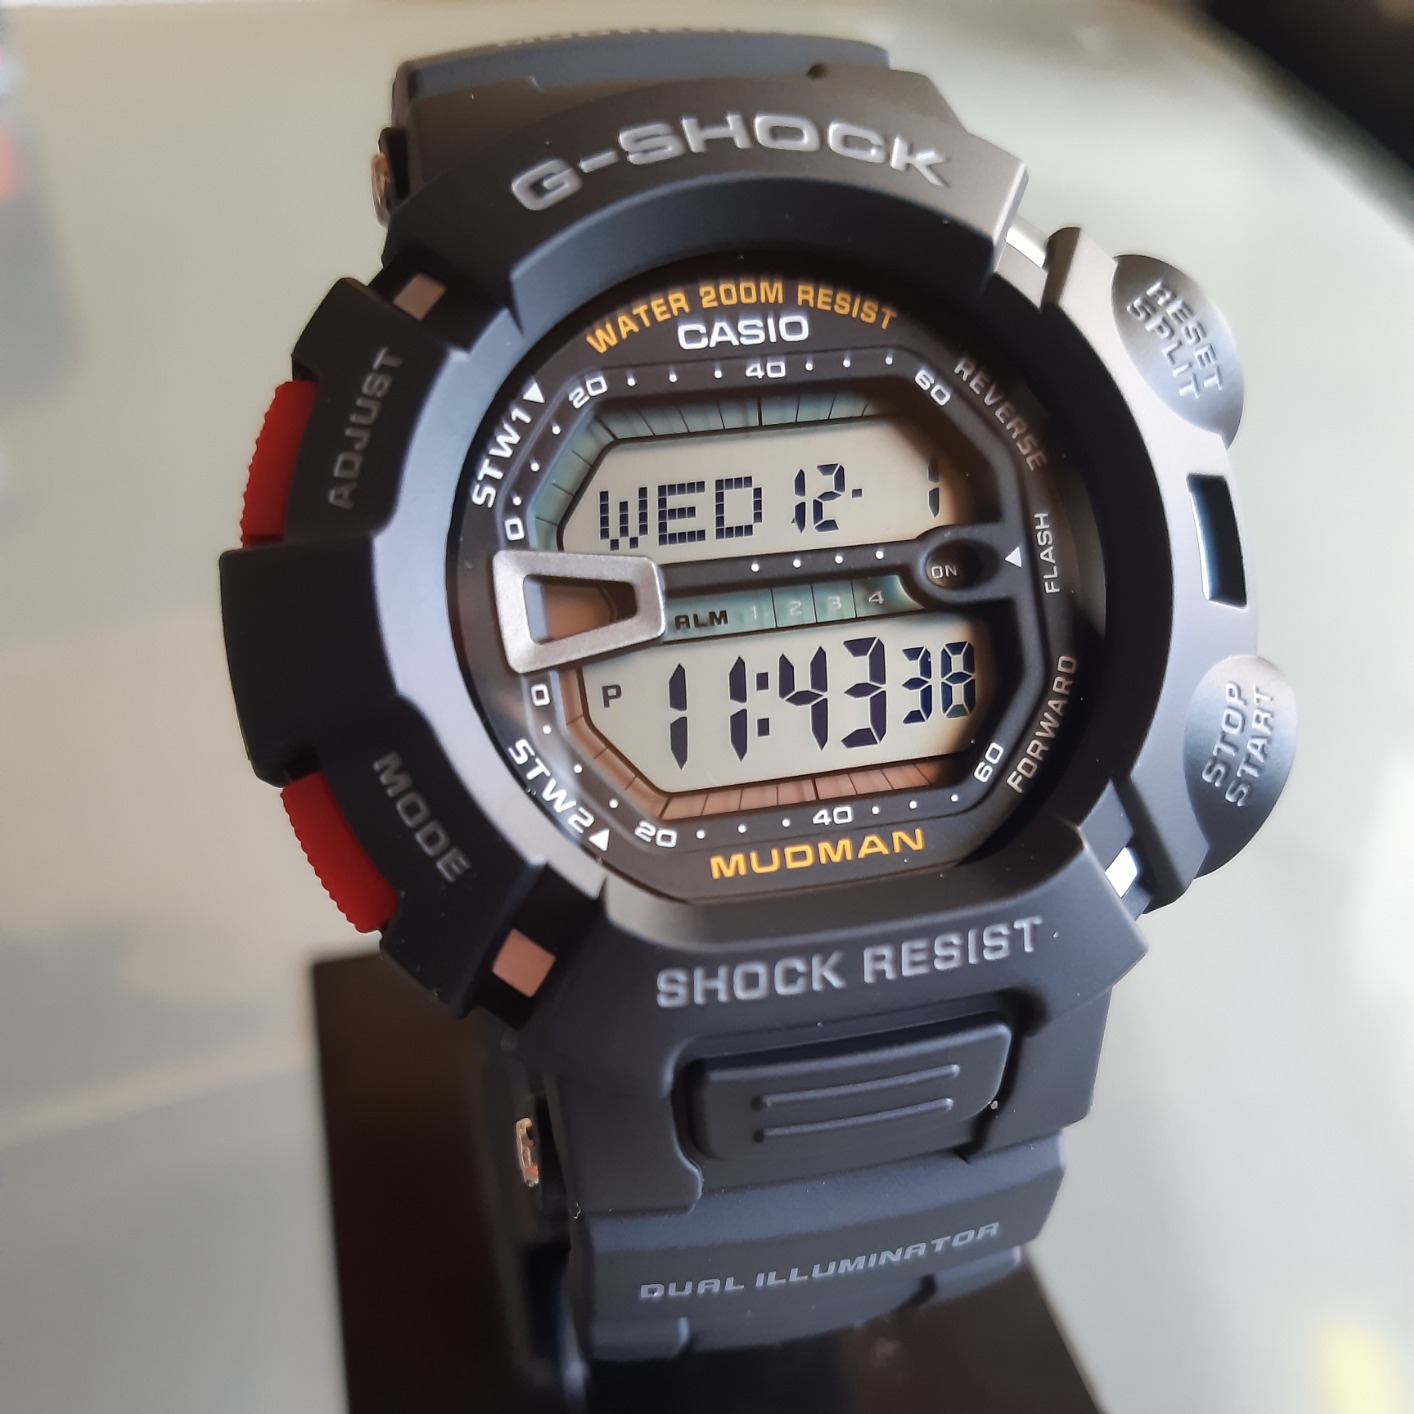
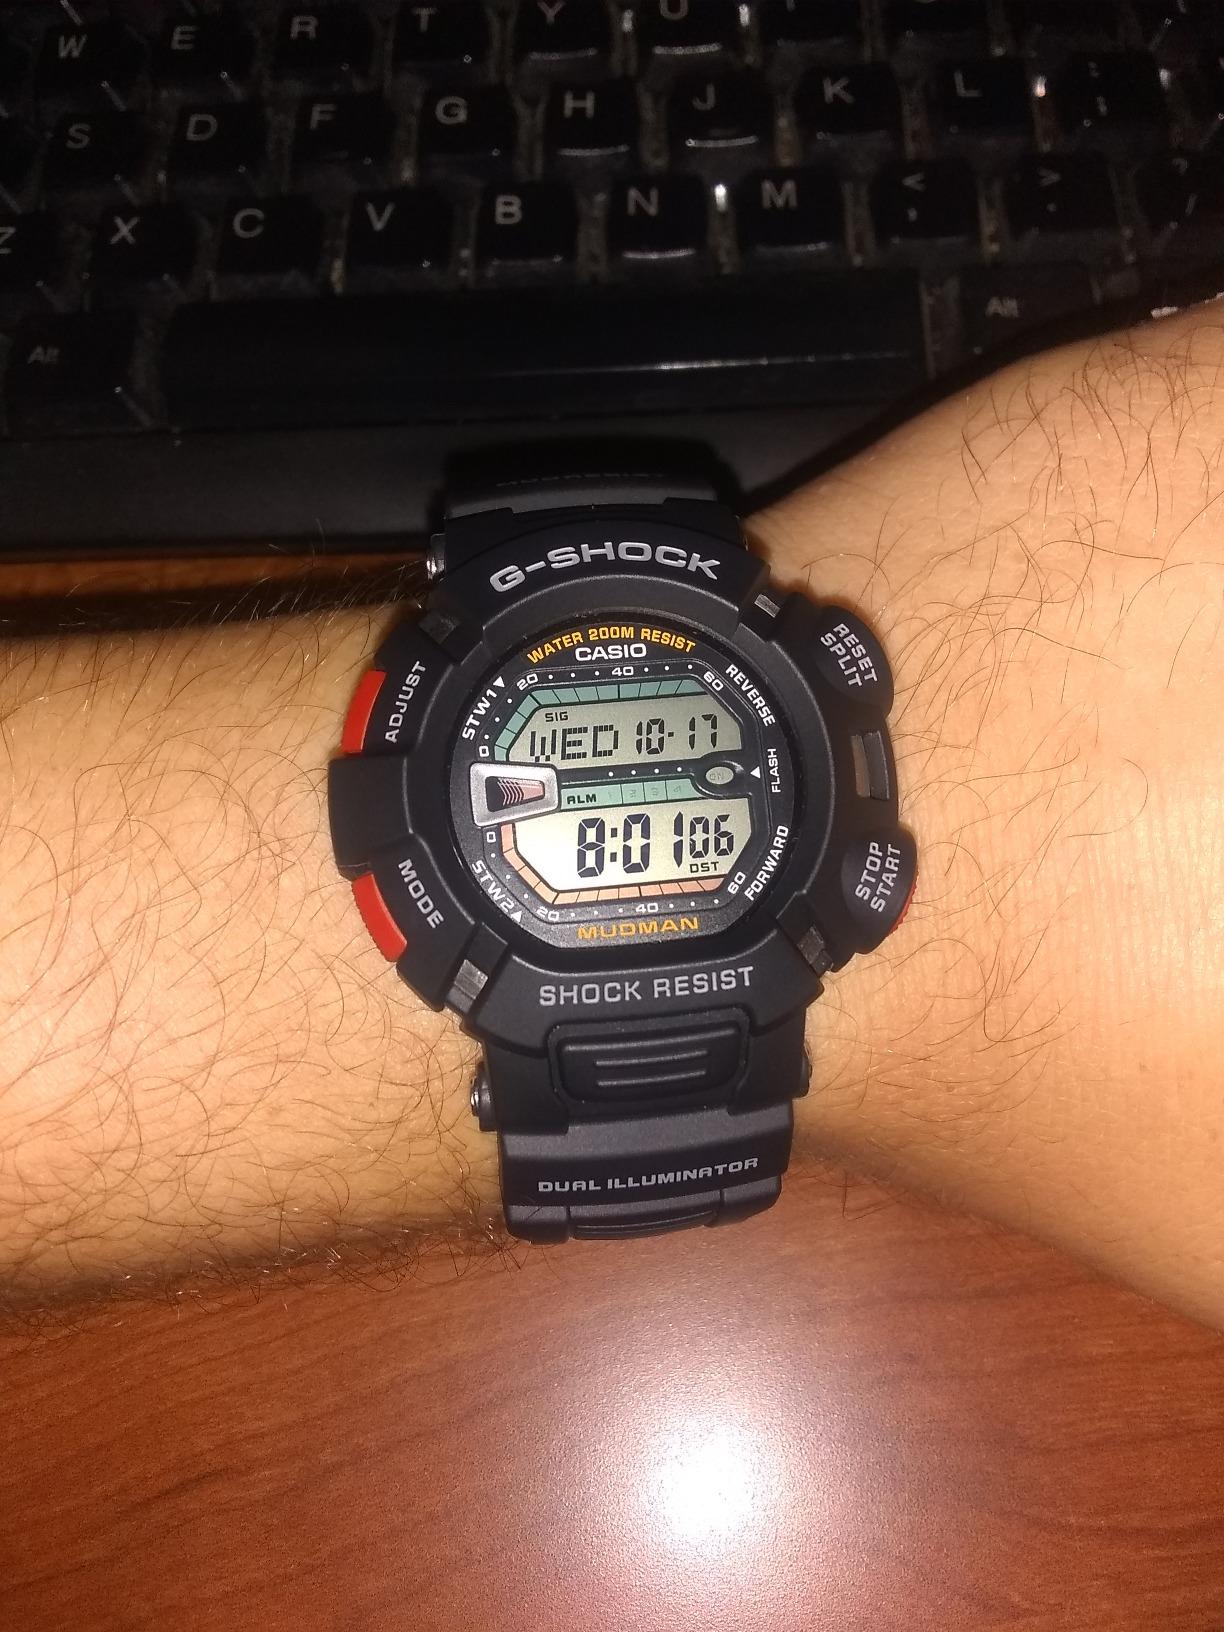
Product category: accessories_watch
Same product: yes